Tanah Merah Ferry Terminal murder

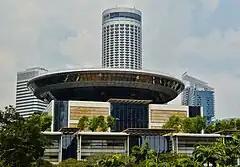
The Supreme Court of Singapore, where Ahmad was tried and sentenced by its lower division – known as the High Court.

On 4 November 2020, Ahmad, who declined to go on the stand to give his defence, was found guilty of murder under Section 300(c) of the Penal Code, after the prosecution reduced the original Section 300(a) murder charge (equivalent to murder with intention to kill) to the finalized Section 300(c) charge and the defence pleading guilty to it. This offence of murder dictates an act where a person intentionally inflicts an injury on another person, such that the injury itself is sufficient to cause death, and it is punishable by either death or life imprisonment with mandatory caning. Despite the fact that Ahmad would potentially be sentenced to the gallows for Maimunah's murder, the prosecution decided to not seek the death penalty after some representations from the defence, and both sides sought a life sentence for Ahmad. By then, Ahmad's defence counsel were replaced by Eugene Thuraisingam, a leading criminal lawyer who took over the case with his law firm's two colleagues Johannes Hadi and Chooi Jing Yen.